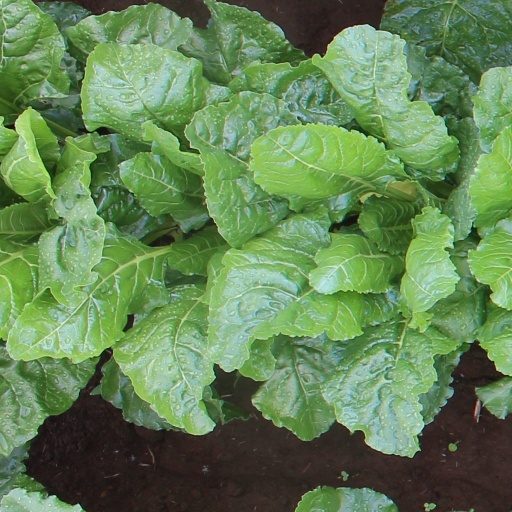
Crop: sugar beet